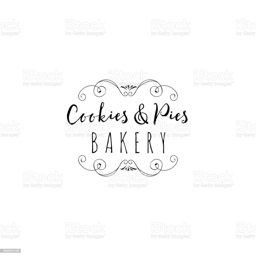
badge set - sweet bakery .